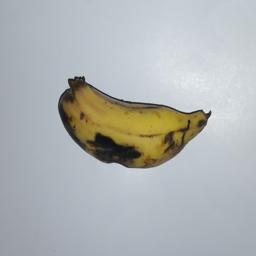
Banana variety: Champa Kola